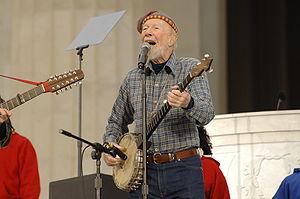
The Weavers est un quatuor de musique folk du quartier de Greenwich Village, à New York. Fondé en 1948 et principalement actif durant les années 1950, le groupe chante des chansons traditionnelles du monde entier comme du blues, du gospel, des chansons pour enfants, des chansons de travailleurs, des ballades américaines. Leur carrière annonce le retour de la musique folk des années 1960, inspirant des groupes comme The Kingston Trio ou Peter, Paul and Mary, The Rooftop Singers et Bob Dylan.